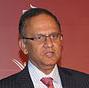
Age: 63